Caoxi Road station

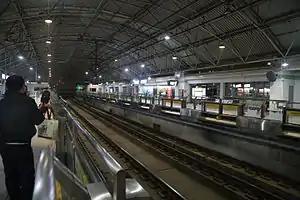
Station platform (2015)

Caoxi Road is a station on Shanghai Metro Line 3. The station opened on 26 December 2000 as part of the initial section of Line 3 from to . It is within walking distance of Shanghai's first IKEA store.